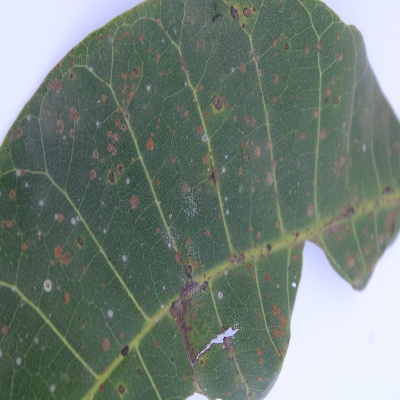
Crop: Cashew
Condition: red rust